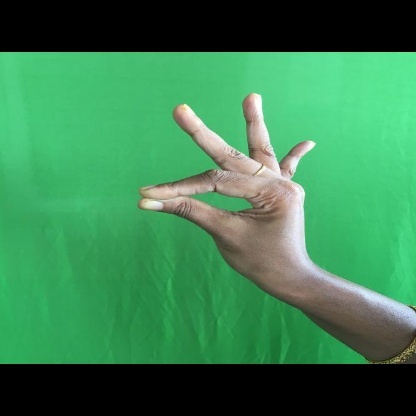
Mudra: Hamsasyam